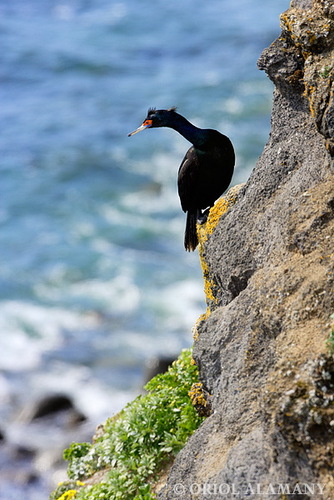
a large bird, mostly covered in black and has a long neck.
a large sized bird that has a long neck and a medium sized bill
this is a black bird with a red eye and a white beak.
a medium size bird with a black side and black back, with a red patch.
a bird with a long slender bill, orange cheek, long neck and black plumage.
this bird is black with red and has a long, pointy beak.
this bird has wings that are black and has a long bill
this particular bird has a belly that is black and a long narrow neck
this bird is black with a long neck, red eyering and a long white bill.
this bird has wings that are black and has a yellow bill
Species: Red Faced Cormorant